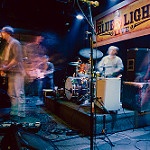
Scene: Outdoor